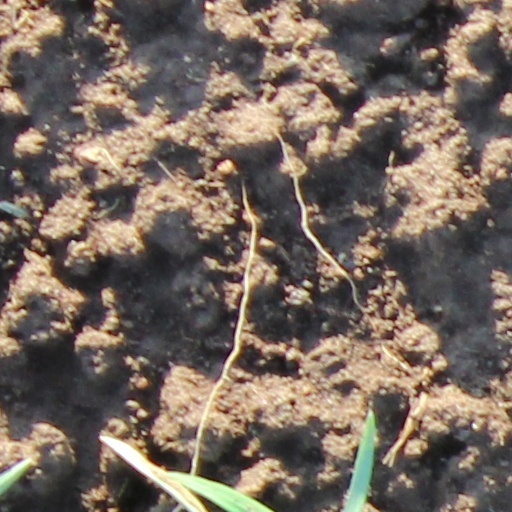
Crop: wheat